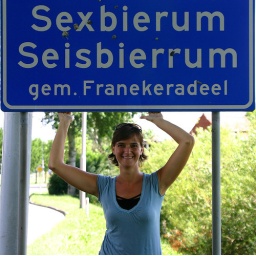
girl in a blue dress showing her armpits